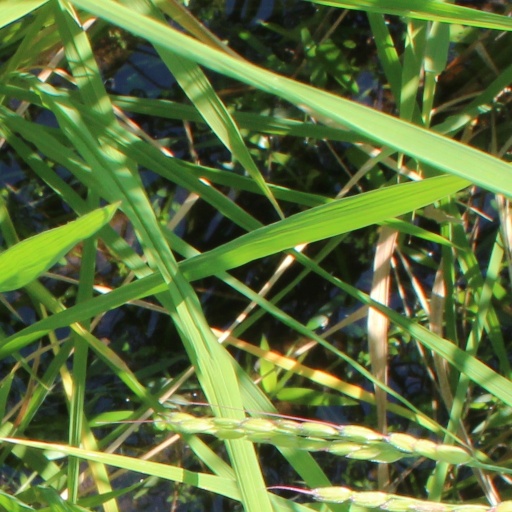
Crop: rice